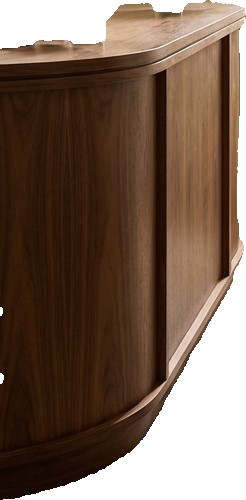
Surface category: table